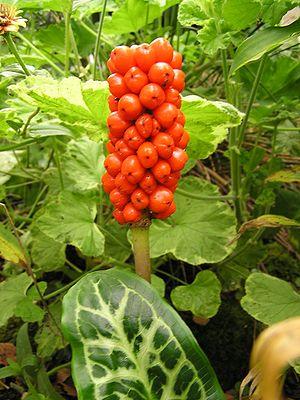
Arum italicum, l'Arum d'Italie ou Gouet d'Italie est une espèce de la famille des Araceae, indigène en Europe occidentale et méridionale et en Asie mineure.